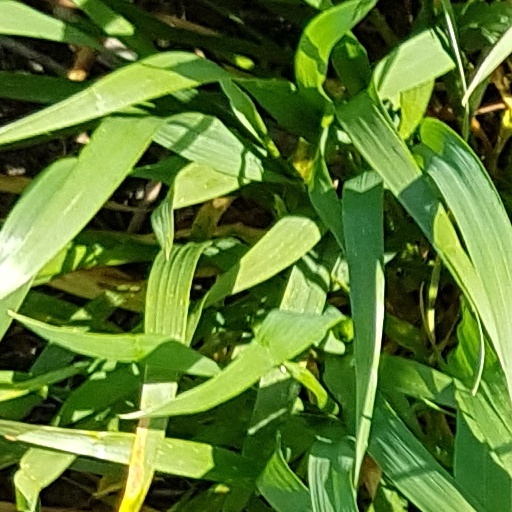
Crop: wheat